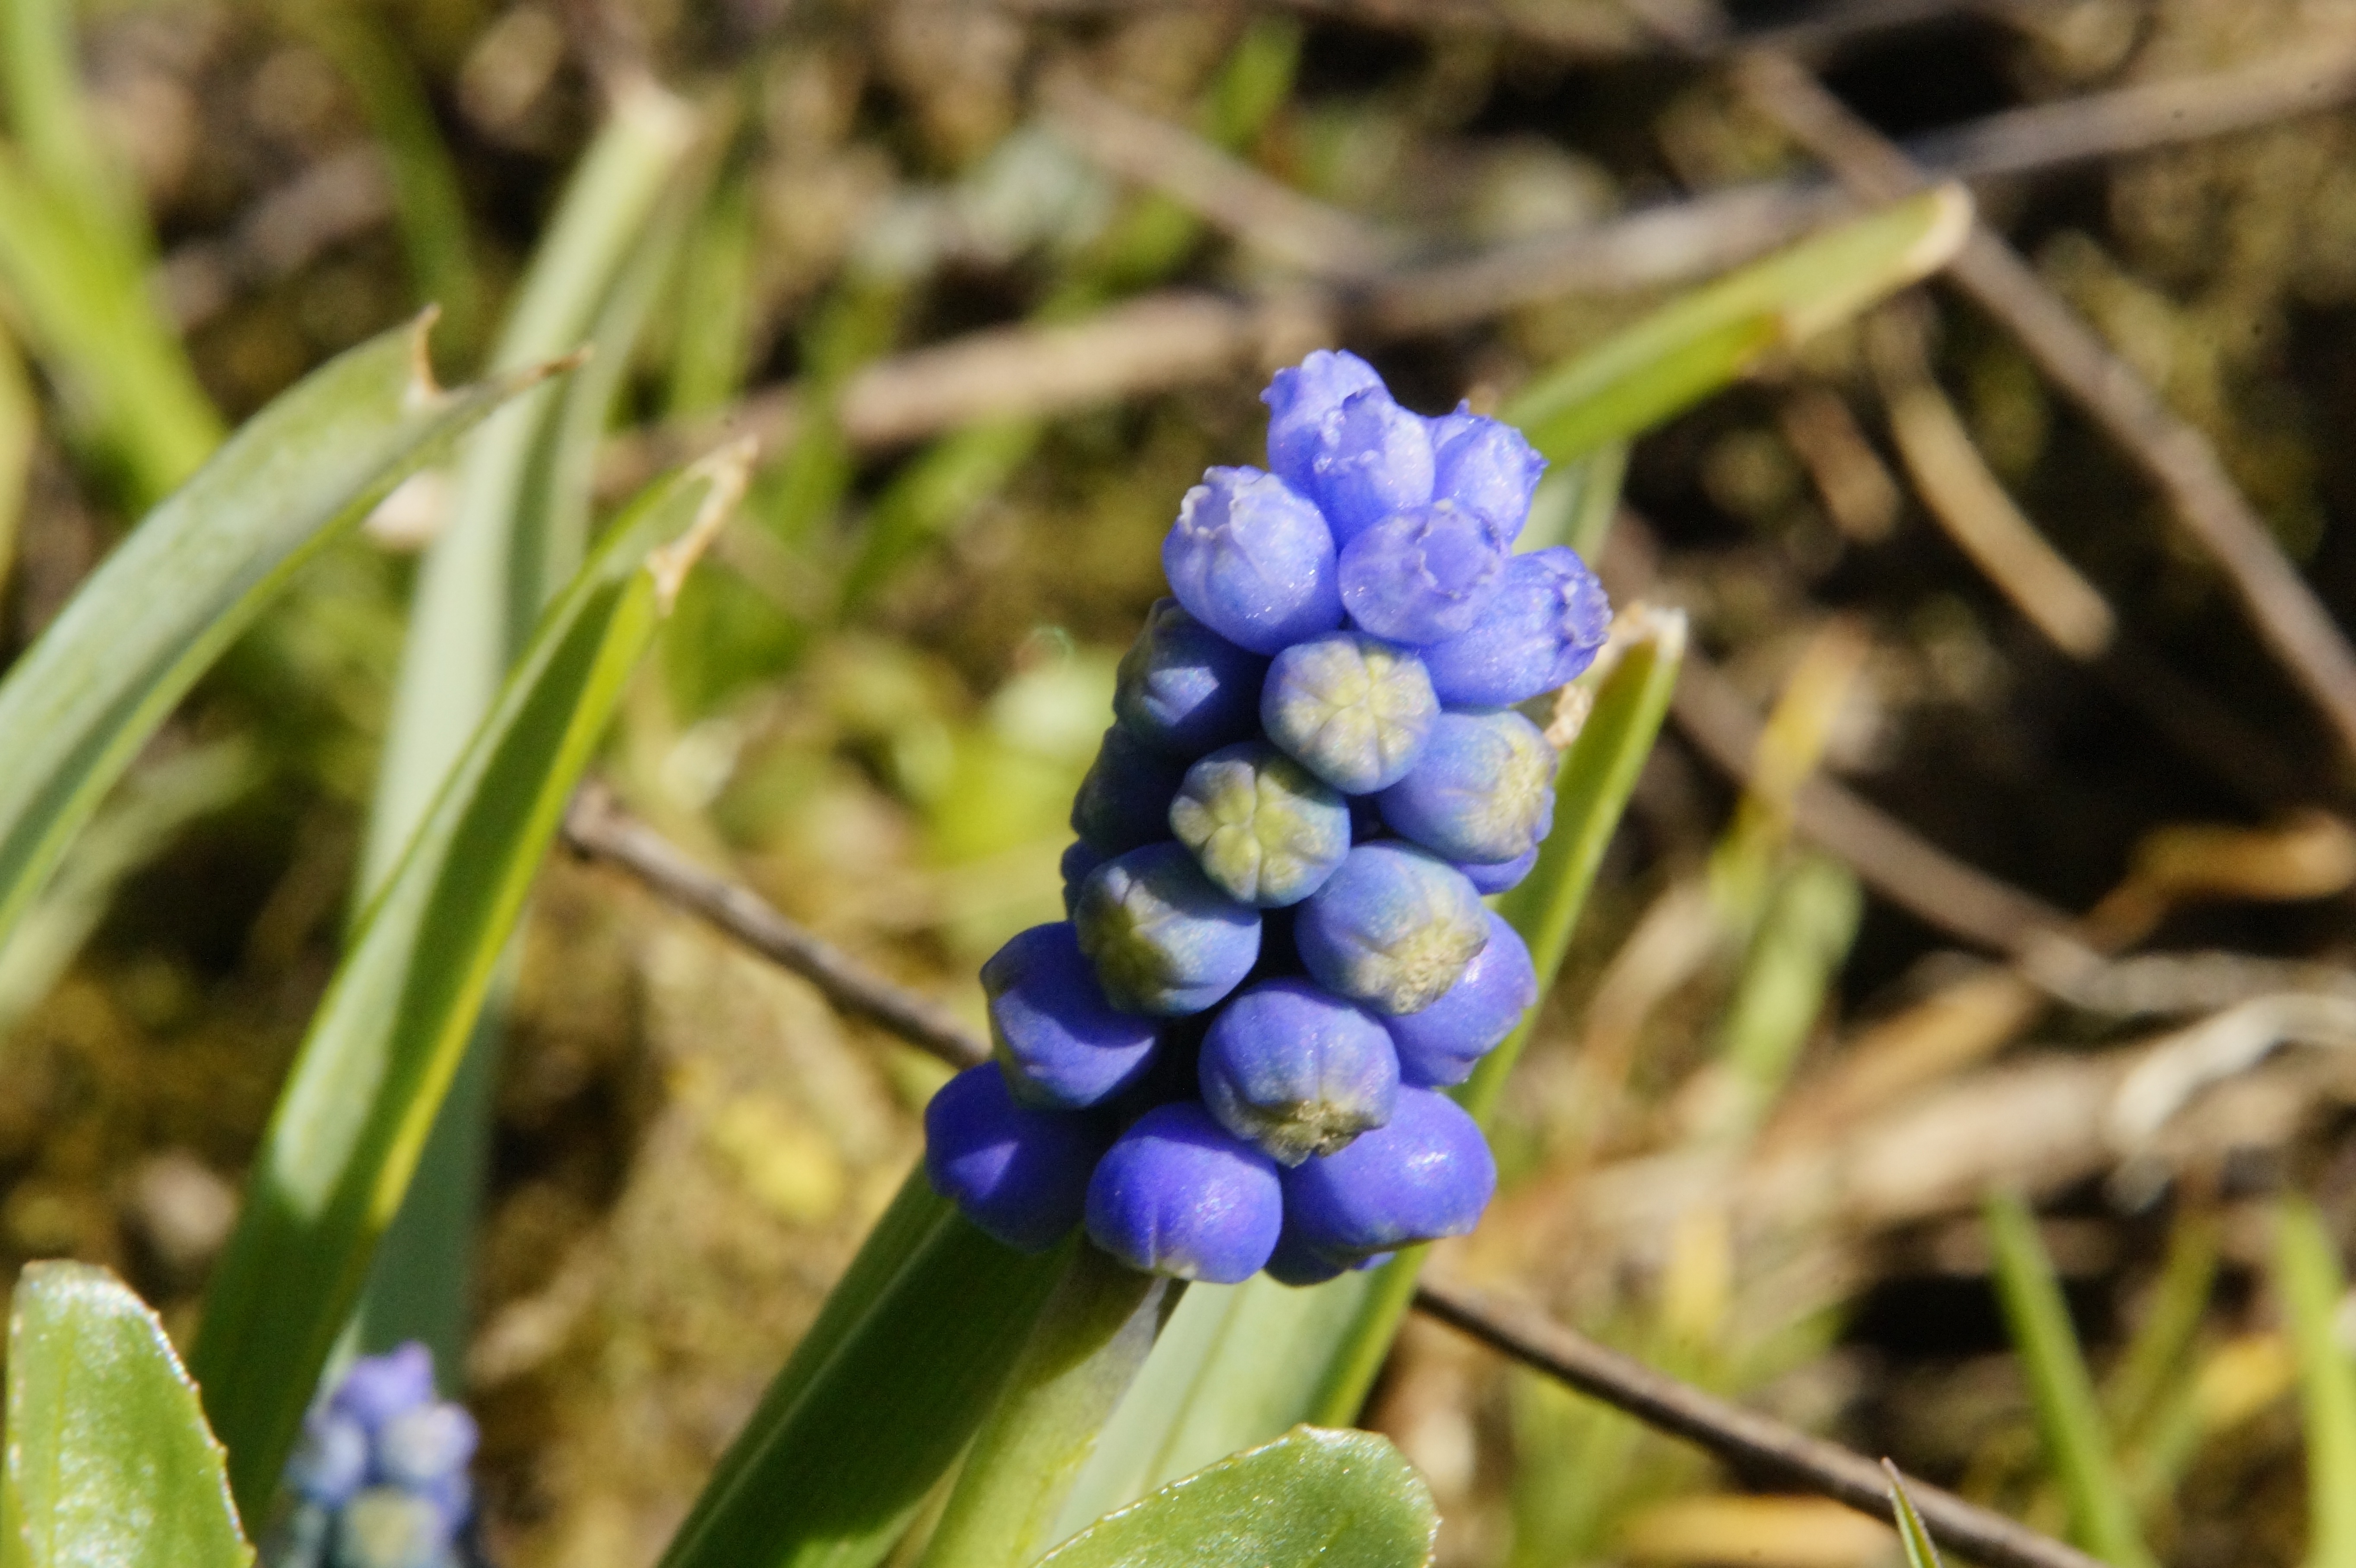
nature, blossom, plant, flower, bloom, spring, produce, botany, blue, garden, flora, wildflower, hyacinth, early bloomer, macro photography, ornamental plant, spring awakening, fr hlingsanfang, flowering plant, asparagus plant, land plant